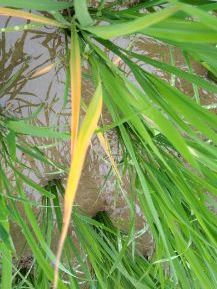
Disease: Tungro